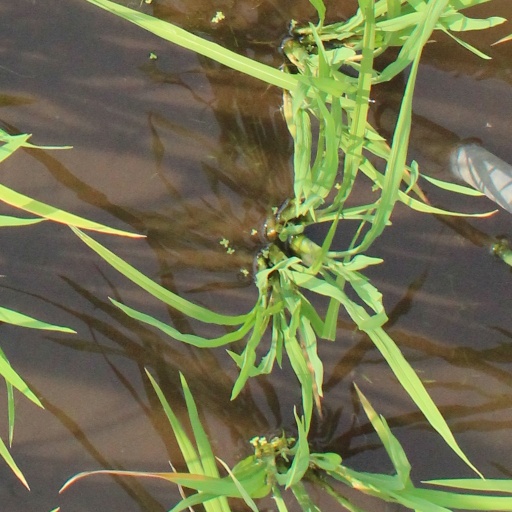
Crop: rice